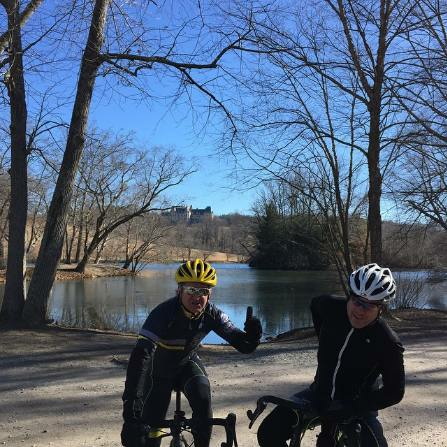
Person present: Yes